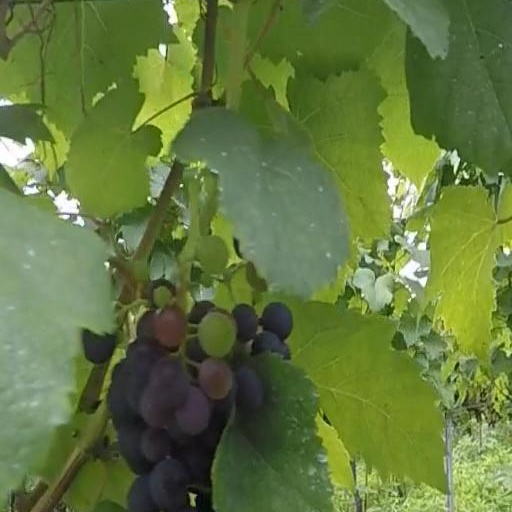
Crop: grape